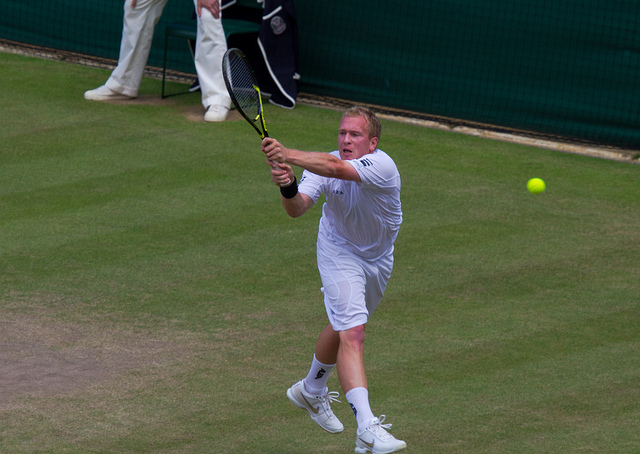
một người đàn ông đang chơi tennis ở trên sân